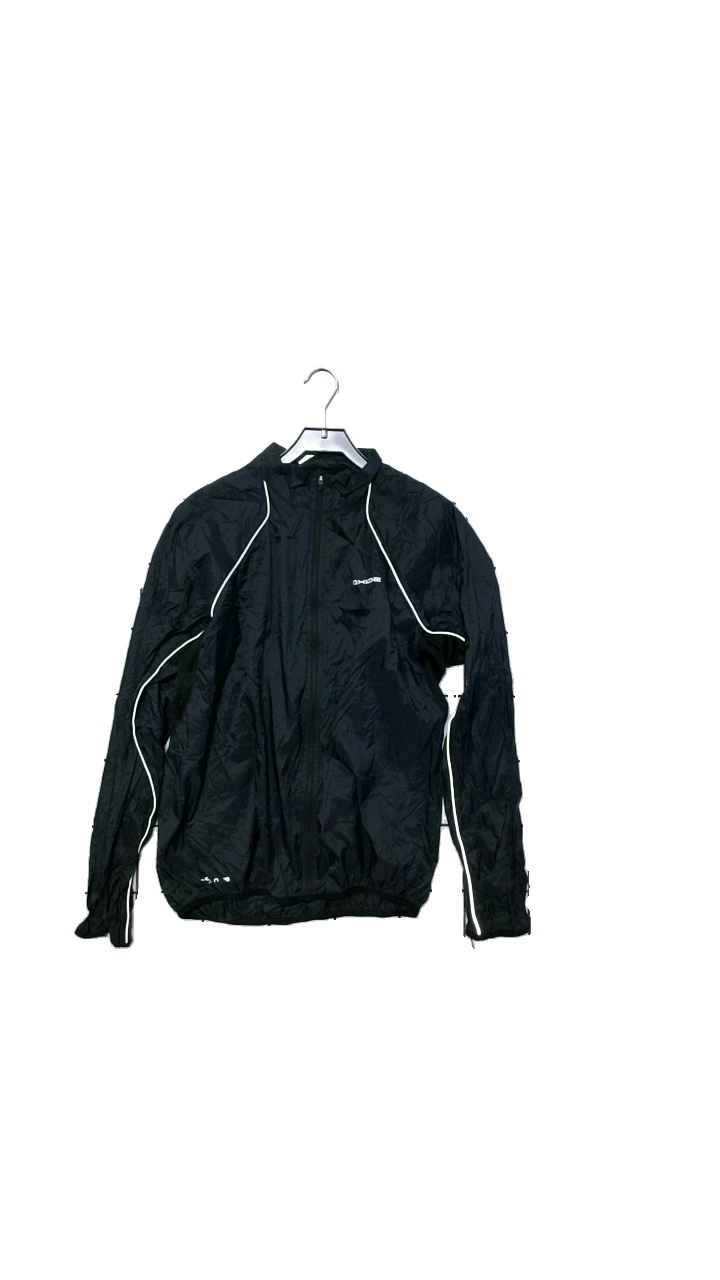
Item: Jacket (Unisex)
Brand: Missing
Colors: Black
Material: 100% nylon
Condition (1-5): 5
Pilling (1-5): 5
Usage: Reuse
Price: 50-100